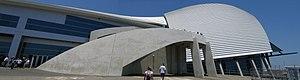
L’assiette d’Hartog ou l’assiette de Dirk Hartog est l'une des deux assiettes, mais généralement plutôt la première laissée par l'explorateur hollandais Dirk Hartog sur l'île du même nom comme preuve de son passage sur la côte ouest de l'Australie avant la colonisation européenne dans la région. La première de ces deux assiettes est le plus ancien objet de la main de l'homme européen témoignant du passage des Européens sur le continent australien encore existant.